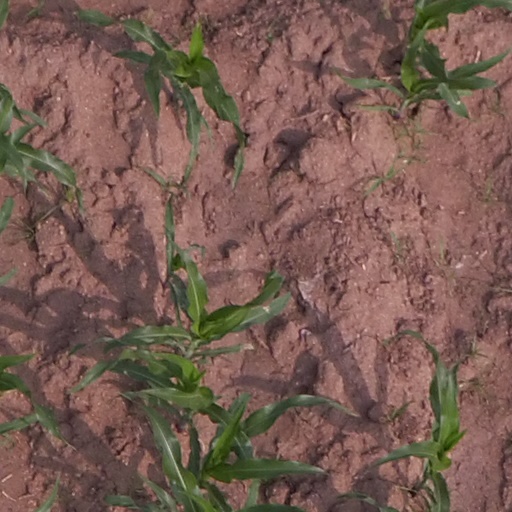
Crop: maize; corn